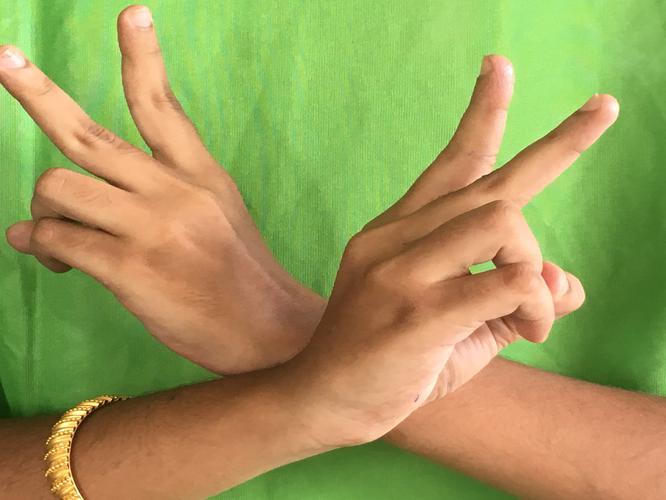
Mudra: Kartariswastika
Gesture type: double_hand